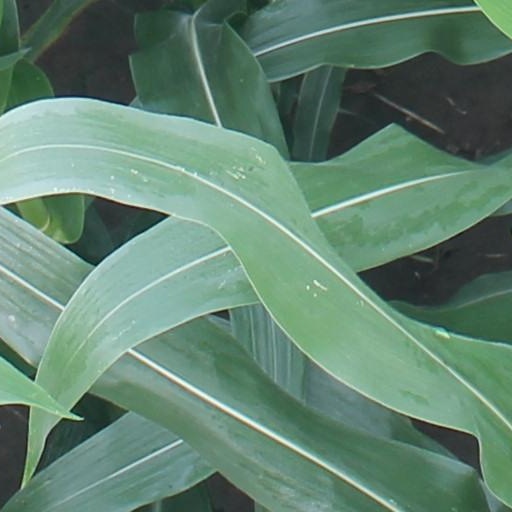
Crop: maize; corn